Grey-backed shrike

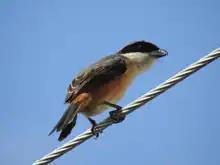
In China

The grey-backed shrike was first described in 1831 by Nicholas Aylward Vigors as "L. tephronotus" collected near Darjeeling, India. It is closely allied with "L. schach", and formerly treated as conspecific, but differs in morphology; moreover, the two species are largely sympatric and, although race "lahulensis" sometimes considered to represent a hybrid population between them, there is no definite proof of interbreeding. Two subspecies ("L. t. lahulensis" and "L. t. tephronotus") are recognized.